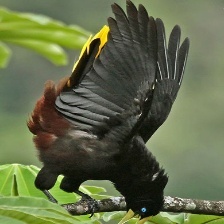
Species: CRESTED OROPENDOLA
Scientific name: PSAROCOLIUS DECUMANUS